United States House Select Committee on Assassinations

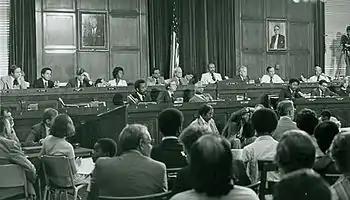
Meeting of the House Select Committee on Assassinations. Rep. Burke (upper left), Rep. Fauntroy (second from upper left), and Rep. Stokes (fifth from upper left), listen to witness testimony.

The committee was both controversial and divided among itself. The first chairman, Thomas N. Downing of Virginia, retired in January 1977 and was replaced by Henry B. Gonzalez on February 2, 1977. Gonzalez and Chief Counsel Richard A. Sprague had irreconcilable disagreements over control of the committee, budget, and investigative techniques, ending with Gonzalez's resignation. Sprague also resigned, in part to increase the chances of Congress voting to reconstitute the HSCA for the new two-year congressional term. Sprague's like-minded deputy Robert K. Tanenbaum similarly resigned shortly thereafter. Louis Stokes replaced Gonzalez as chairman, and G. Robert Blakey was appointed as Chief Counsel and Staff Director to replace Sprague.